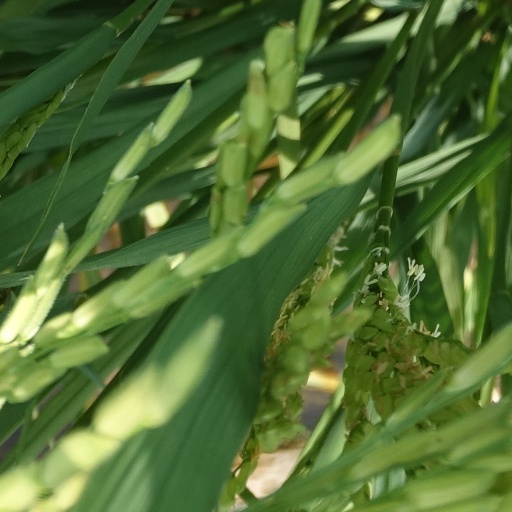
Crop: rice